1585 Broadway

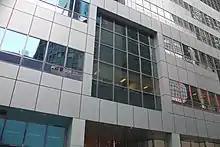
Windows at the building's base

The lenders sold 1585 Broadway to the high bidder, Morgan Stanley, for $176 million in August 1993. This was about half what the building would have cost if it were newly built. David Solomon said there was a "bittersweet irony" to the sale, as Morgan Stanley had negotiated for space when the building was first being developed. The company had 4,590 workers in Manhattan at the time, having added 400 positions in the past two years. Morgan Stanley had considered moving to Connecticut but had decided to stay in New York City after being offered $40 million in tax abatements. A spokesman for Cushman and Wakefield said Morgan Stanley's purchase "gave people confidence that the financial community is staying in New York". The deal continued a revival of Times Square, which had commenced with the previous year's acquisition of 1540 Broadway by entertainment conglomerate Bertelsmann. Morgan Stanley's purchase showed that Manhattan's financial center was moving beyond its traditional nexus on Wall Street and the Financial District, and it also signified that companies outside the entertainment industry could occupy office space in Times Square.